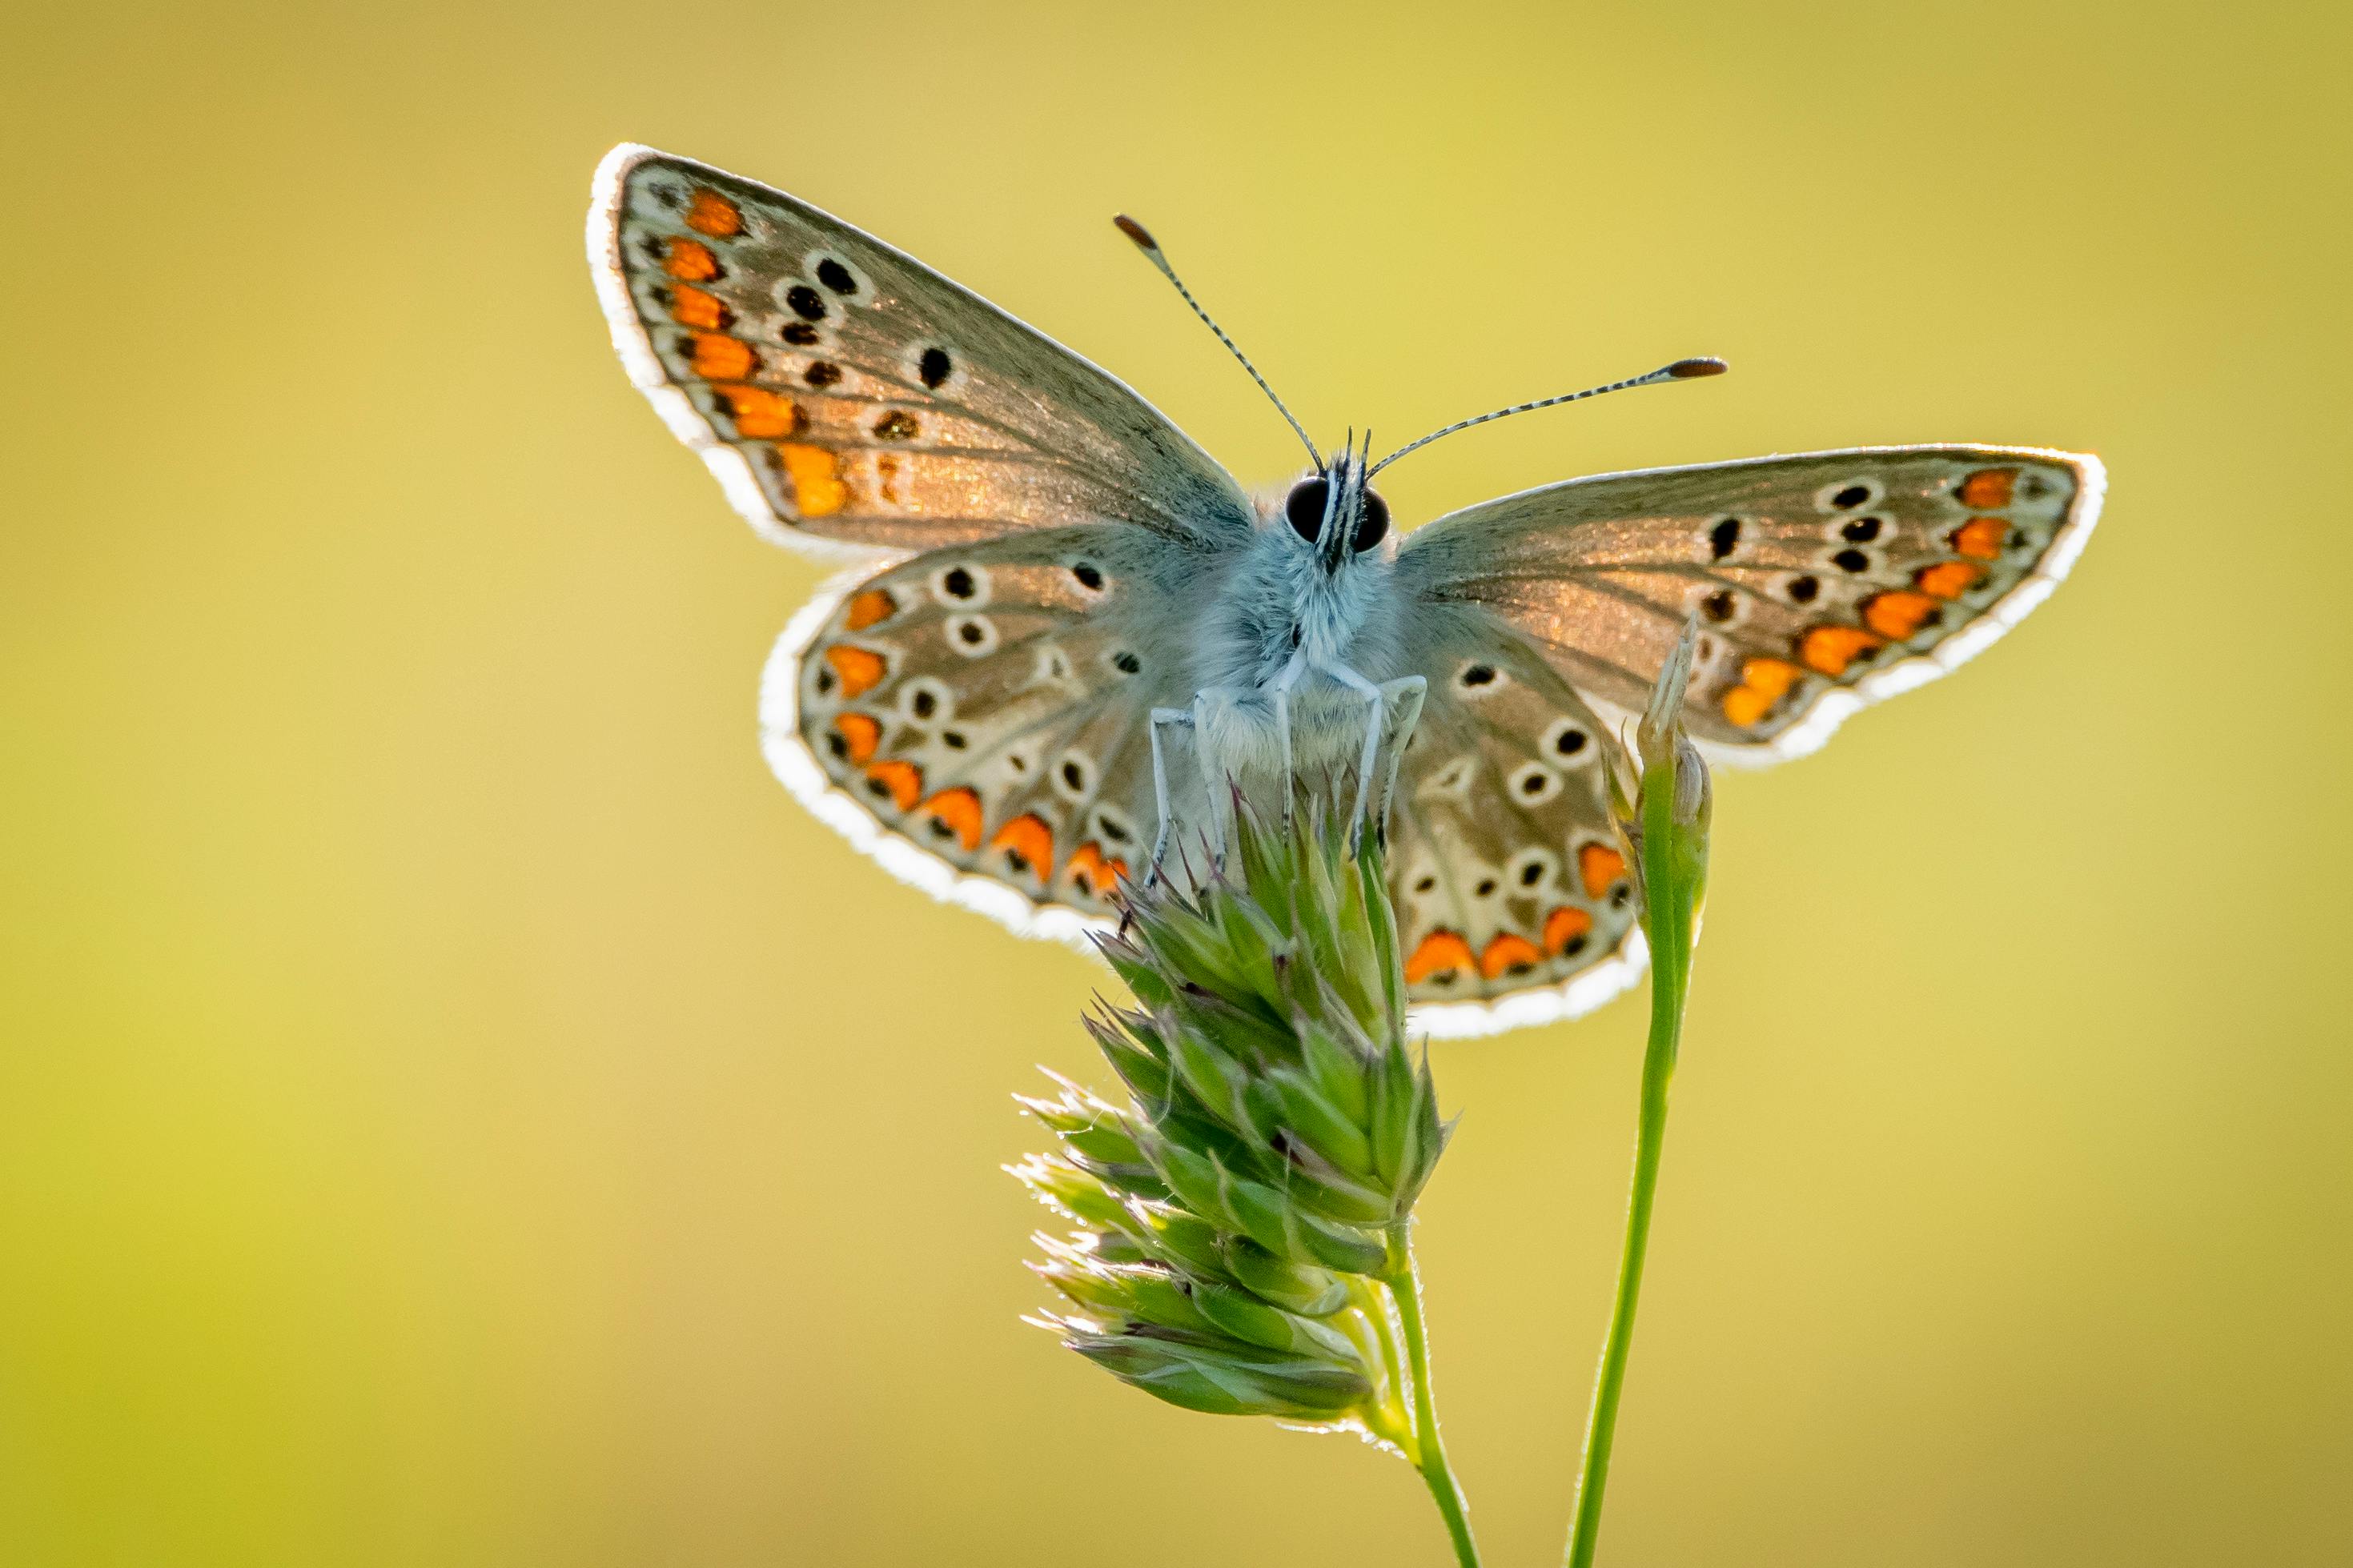
natural, butterfly, insect, pollinator, arthropod, Aricia, polyommatus, lepidoptera, Brown argus, Plebejus, close up, common blue, Copper butterflies, macro photography, Acmon Blue, silver studded blue, Northern brown argus, terrestrial animal, Gossamer winged butterflies, Chalkhill blue, adonis blue, Melitaea, moth, Brush footed butterflies, pieridae, Metalmark butterflies